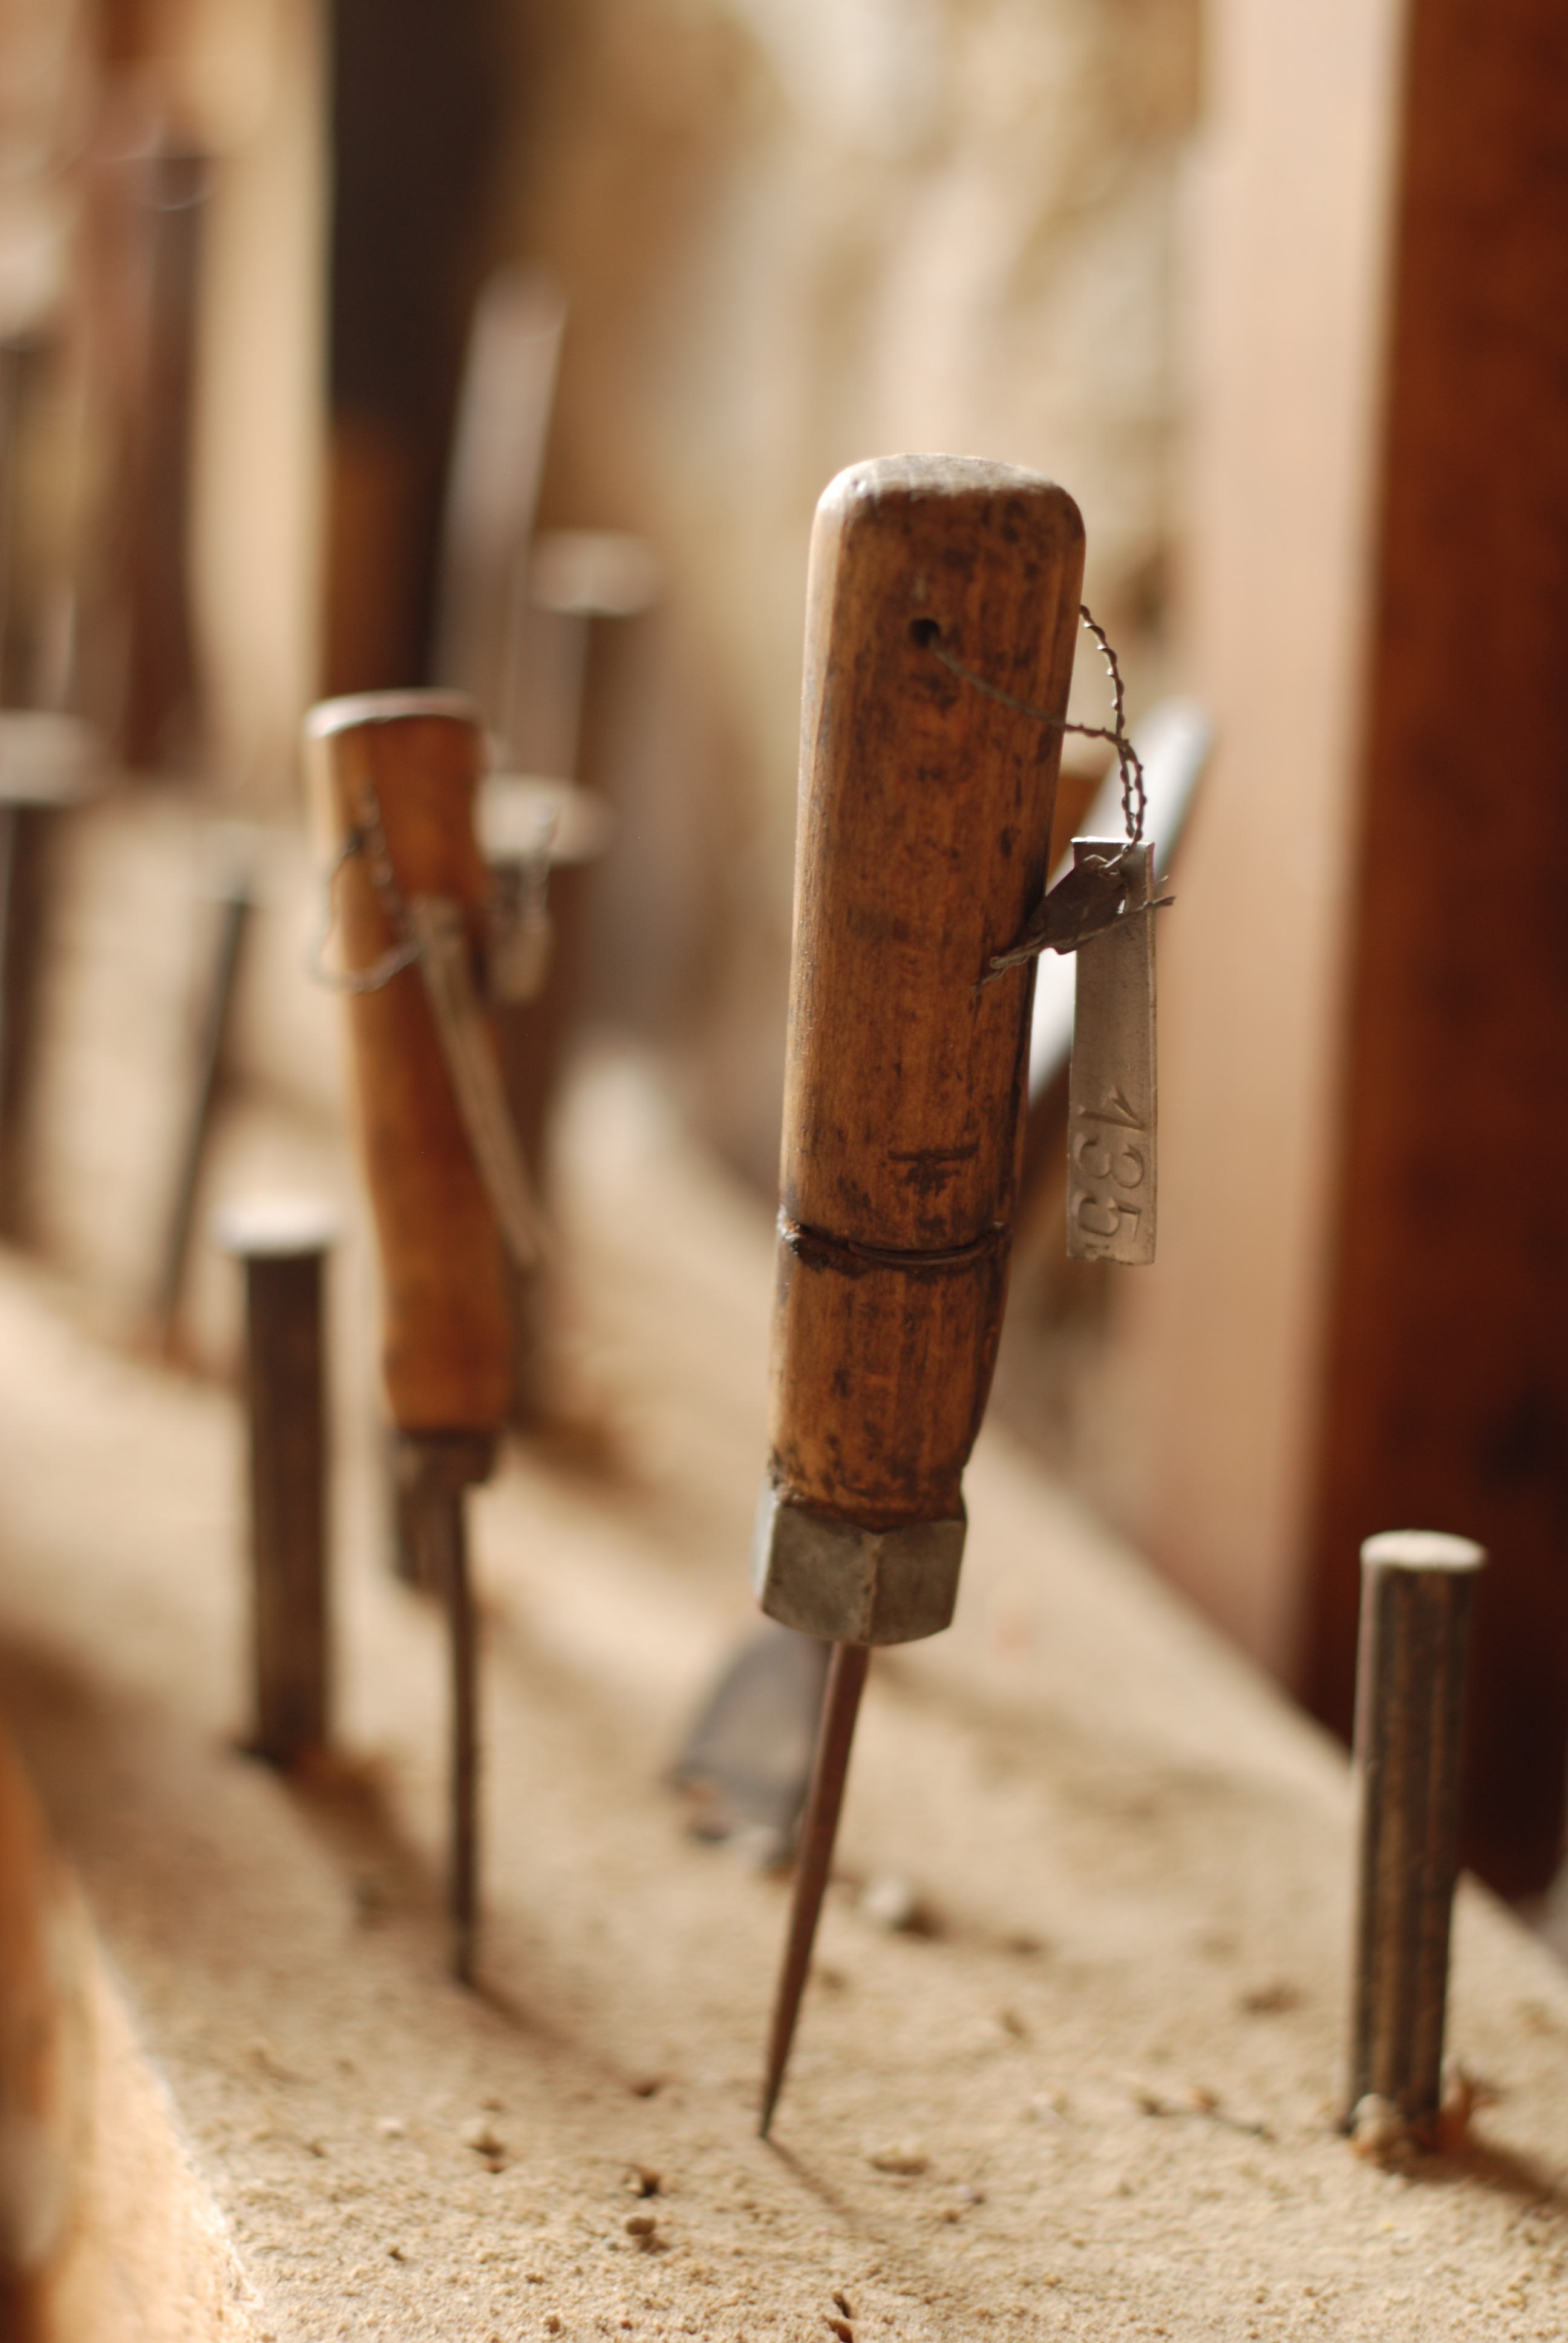
hand, wood, vintage, retro, guitar, village, food, kitchen, close up, old house, art, carving, folklore, folk, popular, locksmith, flavor, open air museum, string instrument, plucked string instruments, old farm